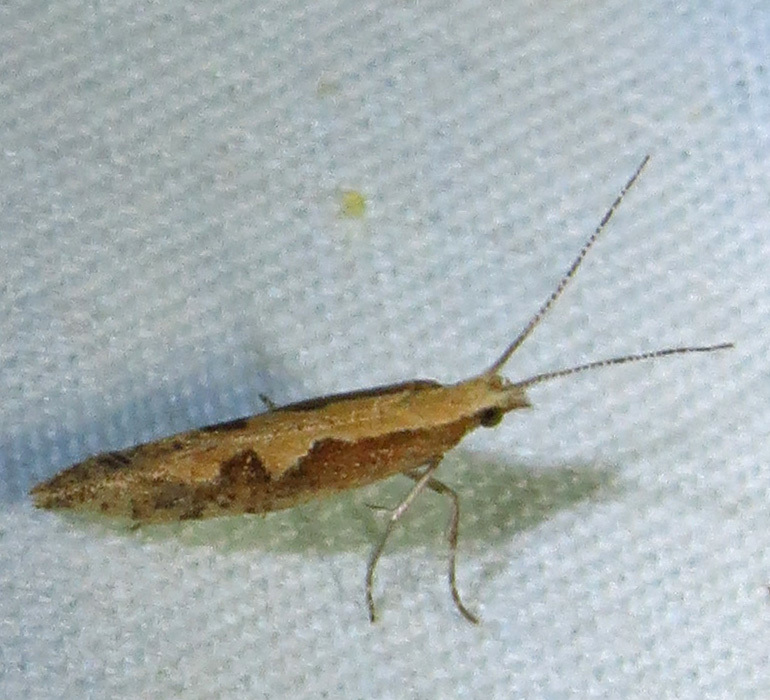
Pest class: diamondback_moth